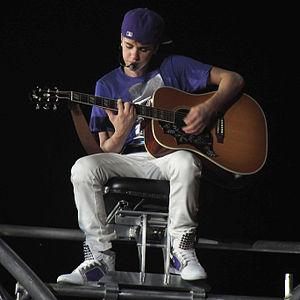
Justin Bieber, de son nom complet Justin Drew Bieber, né le 1ᵉʳ mars 1994 à London, est un auteur-compositeur-interprète et acteur canadien.